Santa Monica, California

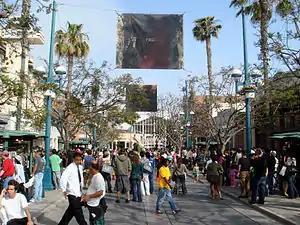
Third Street Promenade, leading to Frank Gehry's Santa Monica Place

In 2006, crime in Santa Monica affected 4.41% of the population, slightly lower than the national average crime rate that year of 4.48%. The majority of this was property crime, which affected 3.74% of Santa Monica's population in 2006; this was higher than the rates for Los Angeles County (2.76%) and California (3.17%), but lower than the national average (3.91%). These per-capita crime rates are computed based on Santa Monica's full-time population of about 85,000. However, the Santa Monica Police Department has suggested the actual per-capita crime rate is much lower, as tourists, workers, and beachgoers can increase the city's daytime population to between 250,000 and 450,000 people.